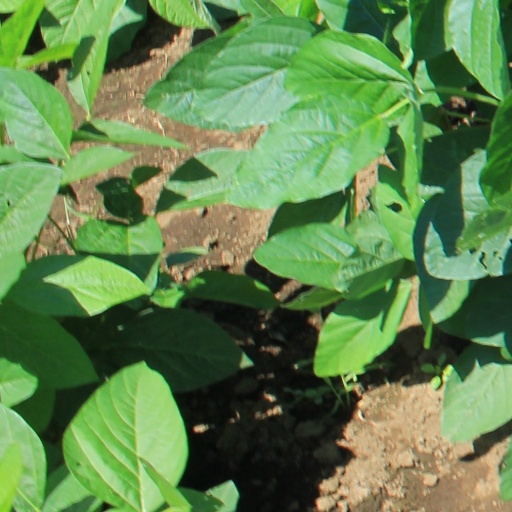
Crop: soybean